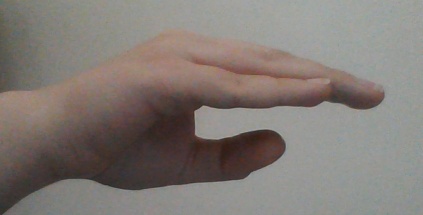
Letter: jeem